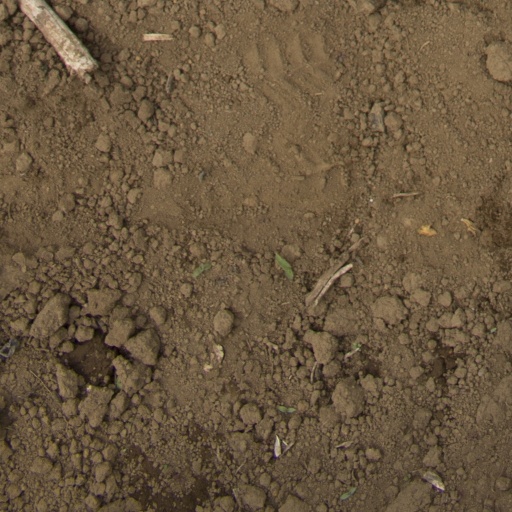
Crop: Jerusalem artichoke